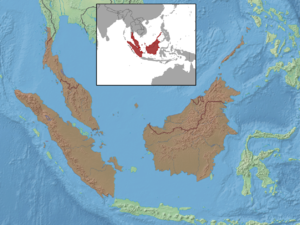
Sundamys muelleri est une espèce de rongeur de la famille des Muridae, du genre Sundamys.